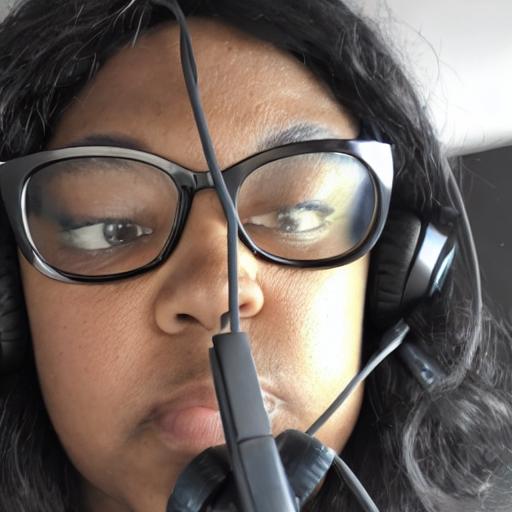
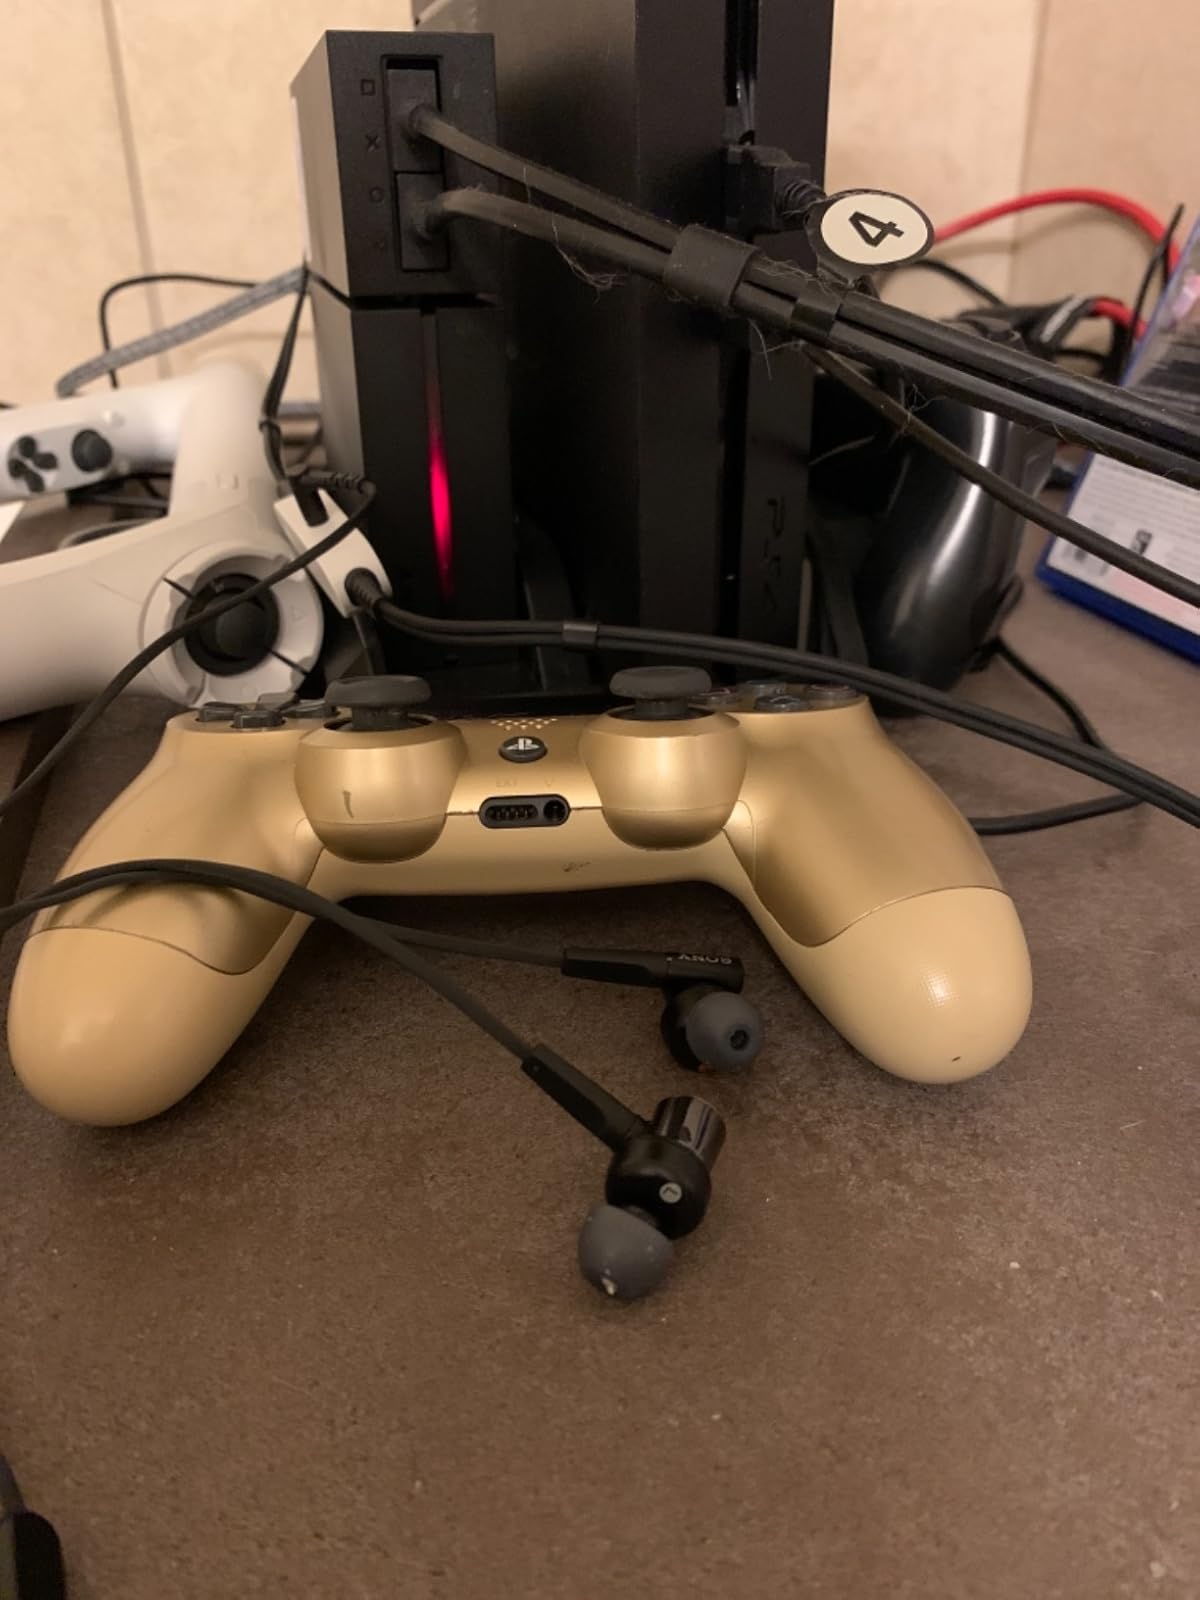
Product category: headphones
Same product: no